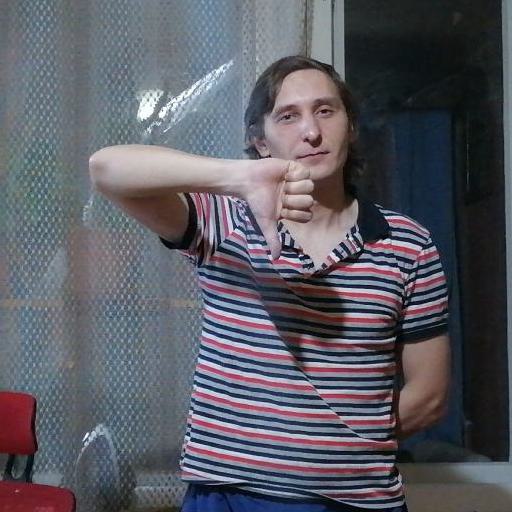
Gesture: dislike